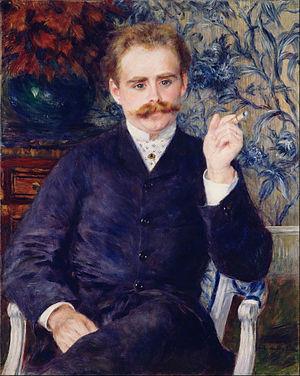
Le petit hôtel de Villars est un hôtel particulier parisien situé au 118, rue de Grenelle, et dont l'aile principale fut construite au XVIIIᵉ siècle par l'architecte Robert de Cotte à la demande du duc et maréchal de France Claude-Louis-Hector de Villars. Cet édifice est en outre voisin de la mairie du VIIᵉ arrondissement de Paris, dont il fut à l'origine conçu comme le prolongement.